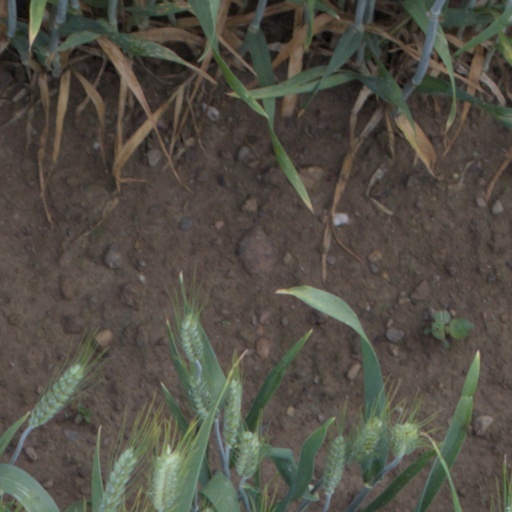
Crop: wheat